López

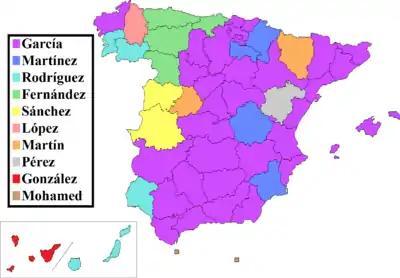
López in the Spanish provinces

López or Lopez is a surname of Spanish origin. It was originally a patronymic, meaning "Son of Lope", "Lope" itself being a Spanish given name deriving from Latin "lupus", meaning "wolf". Its Portuguese and Galician equivalent is "Lopes", its Italian equivalent is "Lupo", its French equivalent is "Loup" (or "Leu"), its Romanian equivalent is "Lupu" or "Lupescu," its Catalan and Valencian equivalent is "Llopis and its basque" equivalente is "Otxo."